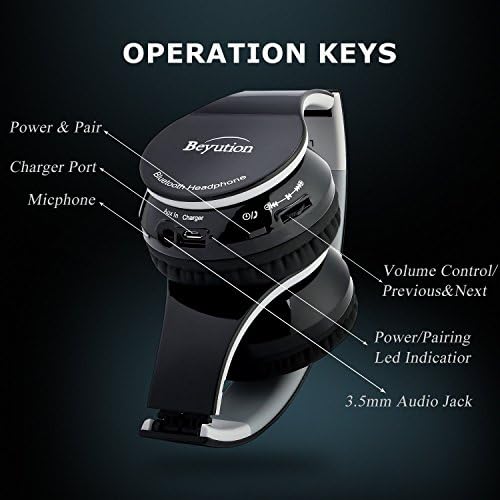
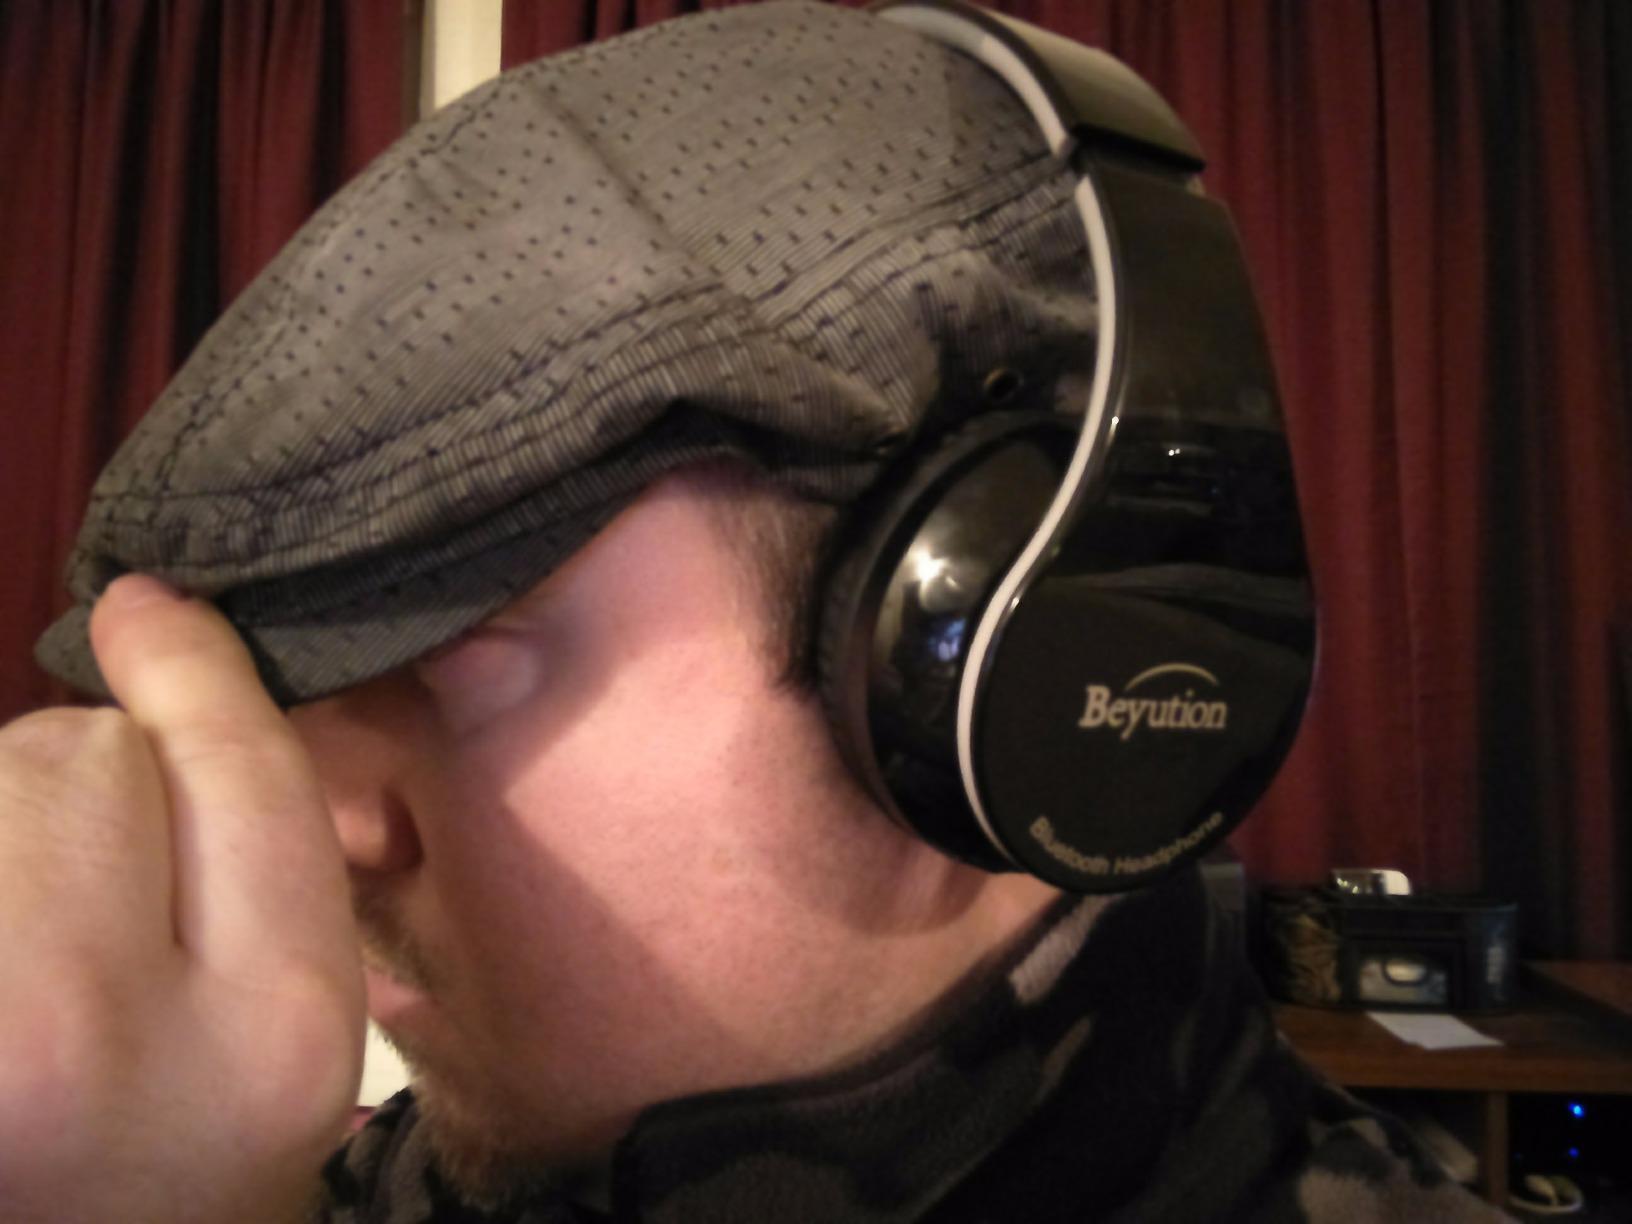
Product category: headphones
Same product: yes